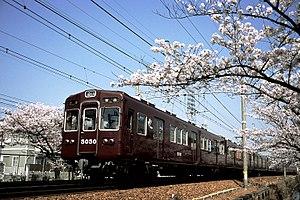
La ligne principale Hankyu Kobe est une des 3 lignes ferroviaires majeures du réseau Hankyu dans la région du Kansai au Japon. Elle relie la gare d'Osaka-Umeda à Osaka à celle de Kobe-Sannomiya à Kobe.